MC Frontalot

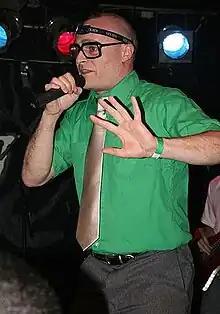
MC Frontalot performing in April 2007

Damian Alexander Hess (born December 3, 1973), better known by his stage name MC Frontalot, is an American rapper and web designer. He is widely credited as a pioneer of the nerdcore hip hop genre, blending elements of hip hop with themes from nerd culture.